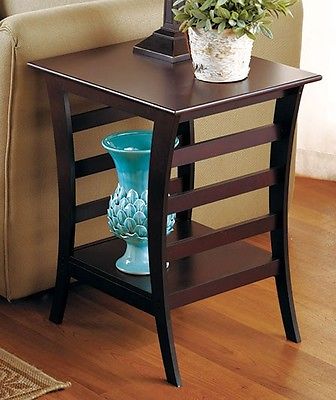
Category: table